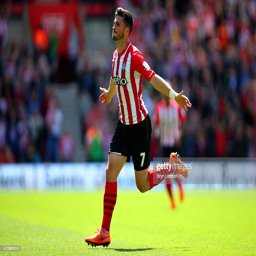
football player celebrates scoring his team 's fifth goal during the match .